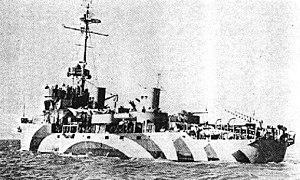
Le USS Ardent est un dragueur de mines de la Classe Auk lancé pour la United States Navy et qui a servi pendant la Seconde Guerre mondiale.